Janet Gardner

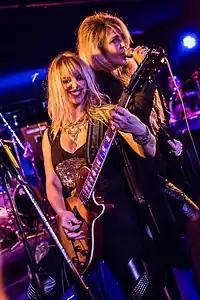
Lead guitarist Britt Lightning and lead vocalist Janet Gardner in Stuttgart, 2018

Gardner was born in Juneau, Alaska, and her birthday is listed as March 21, 1962. Her father, Rulon B. Gardner, was a civil engineer who worked for the United States Forest Service in Utah, Alaska, and Michigan before taking a job in Bozeman, Montana, at the Forestry Sciences Laboratory at Montana State University in 1964, where Gardner grew up. Her mother, Margaret, was a piano player and church organist. Her parents were of the Latter-day Saint faith. Janet was the only girl in a family with four brothers. She sang in school choirs and learned to play piano and guitar.